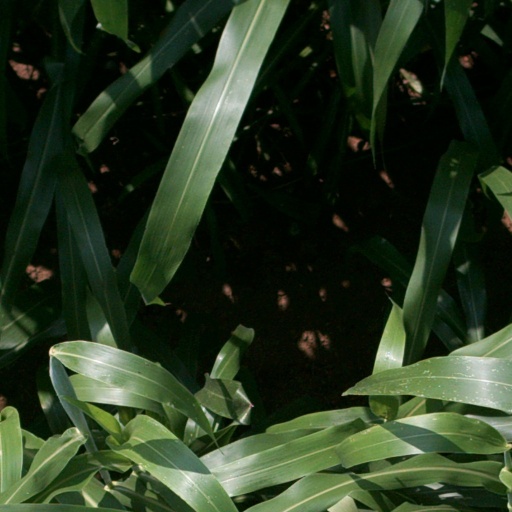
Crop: sorghum